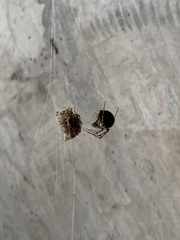
Species: Parasteatoda_tepidariorum